Jock the Hero Dog

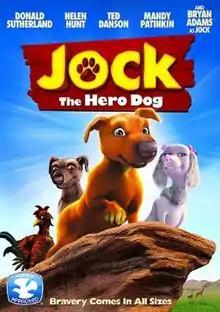
DVD cover

Jock the Hero Dog (also known as Jock of the Bushveld) is a 2011 South African animated adventure comedy film directed by Duncan MacNeillie. It features the voices of Bryan Adams, Donald Sutherland, Helen Hunt, Ted Danson and Mandy Patinkin. It is loosely based on the 1907 book "Jock of the Bushveld" by Sir James Percy FitzPatrick.